Government-General Museum of Chōsen

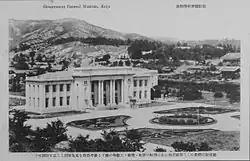

The Government-General Museum of Chōsen was a museum in Keijō (Seoul), Korea, Empire of Japan.